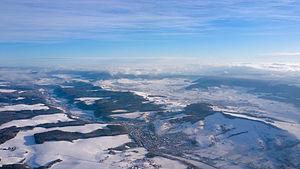
Wutöschingen est une commune de Bade-Wurtemberg, située dans l'arrondissement de Waldshut, dans le district de Fribourg-en-Brisgau.